Emi Station

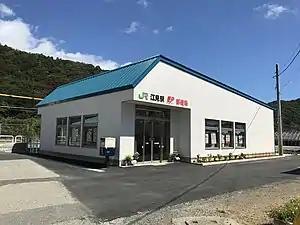
Emi Station in February 2020

is a passenger railway station in the city of Kamogawa, Chiba Prefecture, Japan, operated by the East Japan Railway Company (JR East).